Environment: real
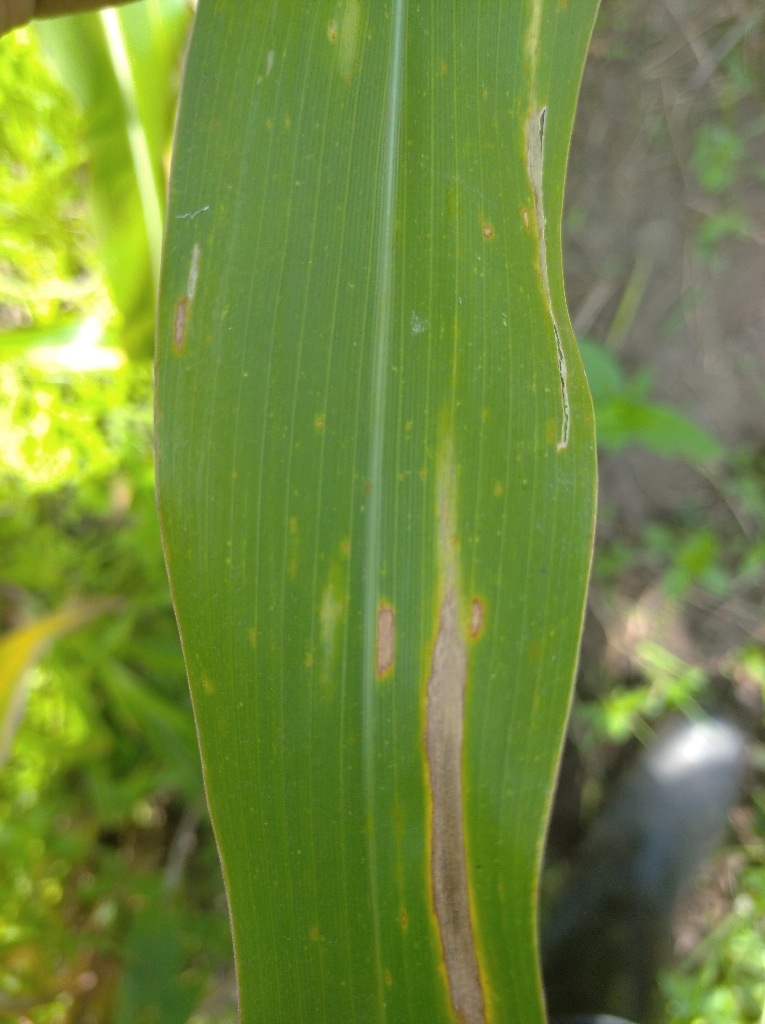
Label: northern_corn_leaf_blight